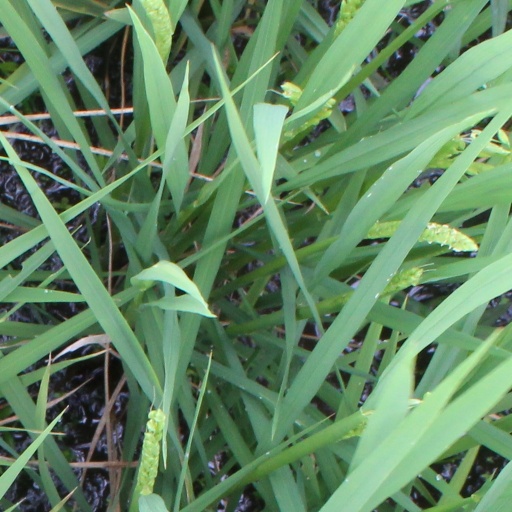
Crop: rice